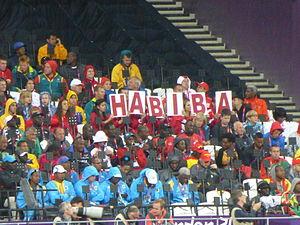
Les soutiens de Habiba Ghribi dans le stade olympique avant la course de 3000 mètres steeple.